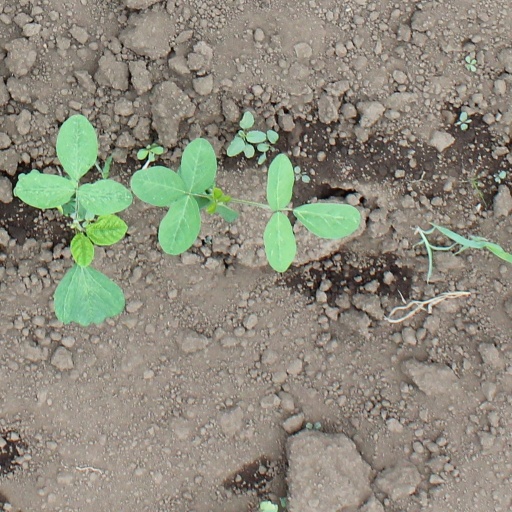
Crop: soybean